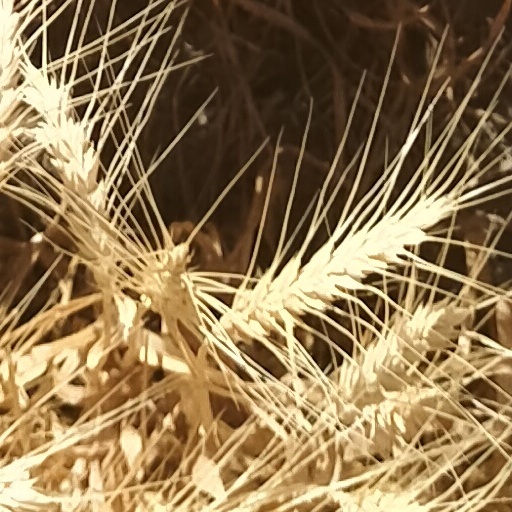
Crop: wheat